Gehlenite

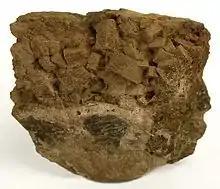

Gehlenite, (CaAl[AlSiO]), is a sorosilicate, Al-rich endmember of the melilite complete solid solution series with akermanite.